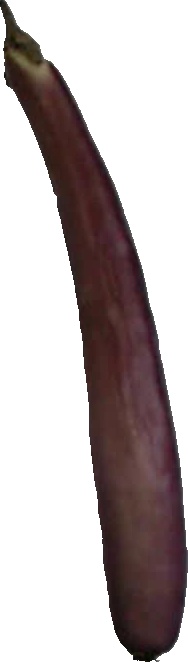
Label: eggplant_long_1